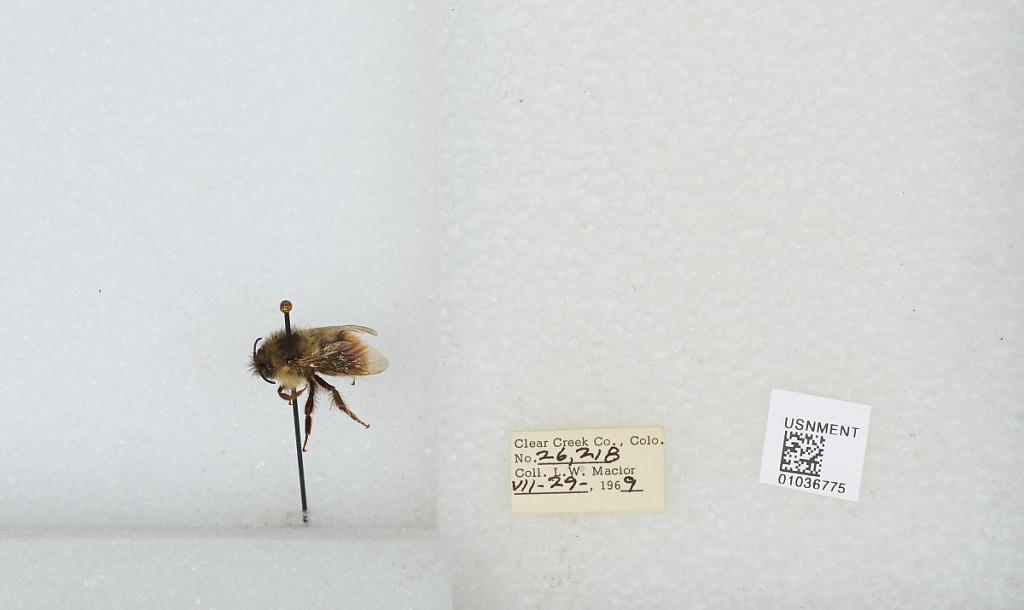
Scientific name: Bombus (Pyrobombus) mixtus Cresson
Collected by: L. Macior
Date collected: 1969-7-29
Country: United States
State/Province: Colorado
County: Clear Creek
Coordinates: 39.6958, -105.725